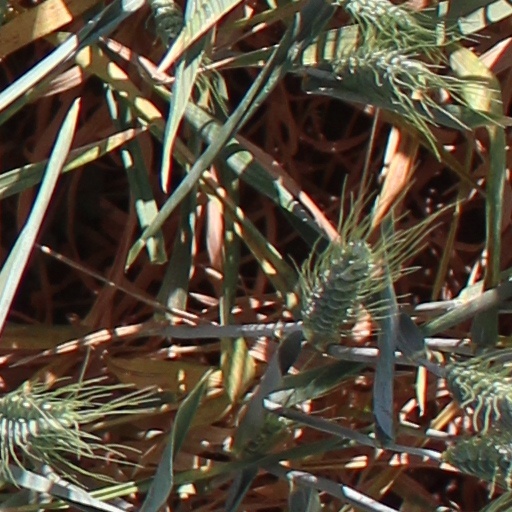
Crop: wheat